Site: saxony
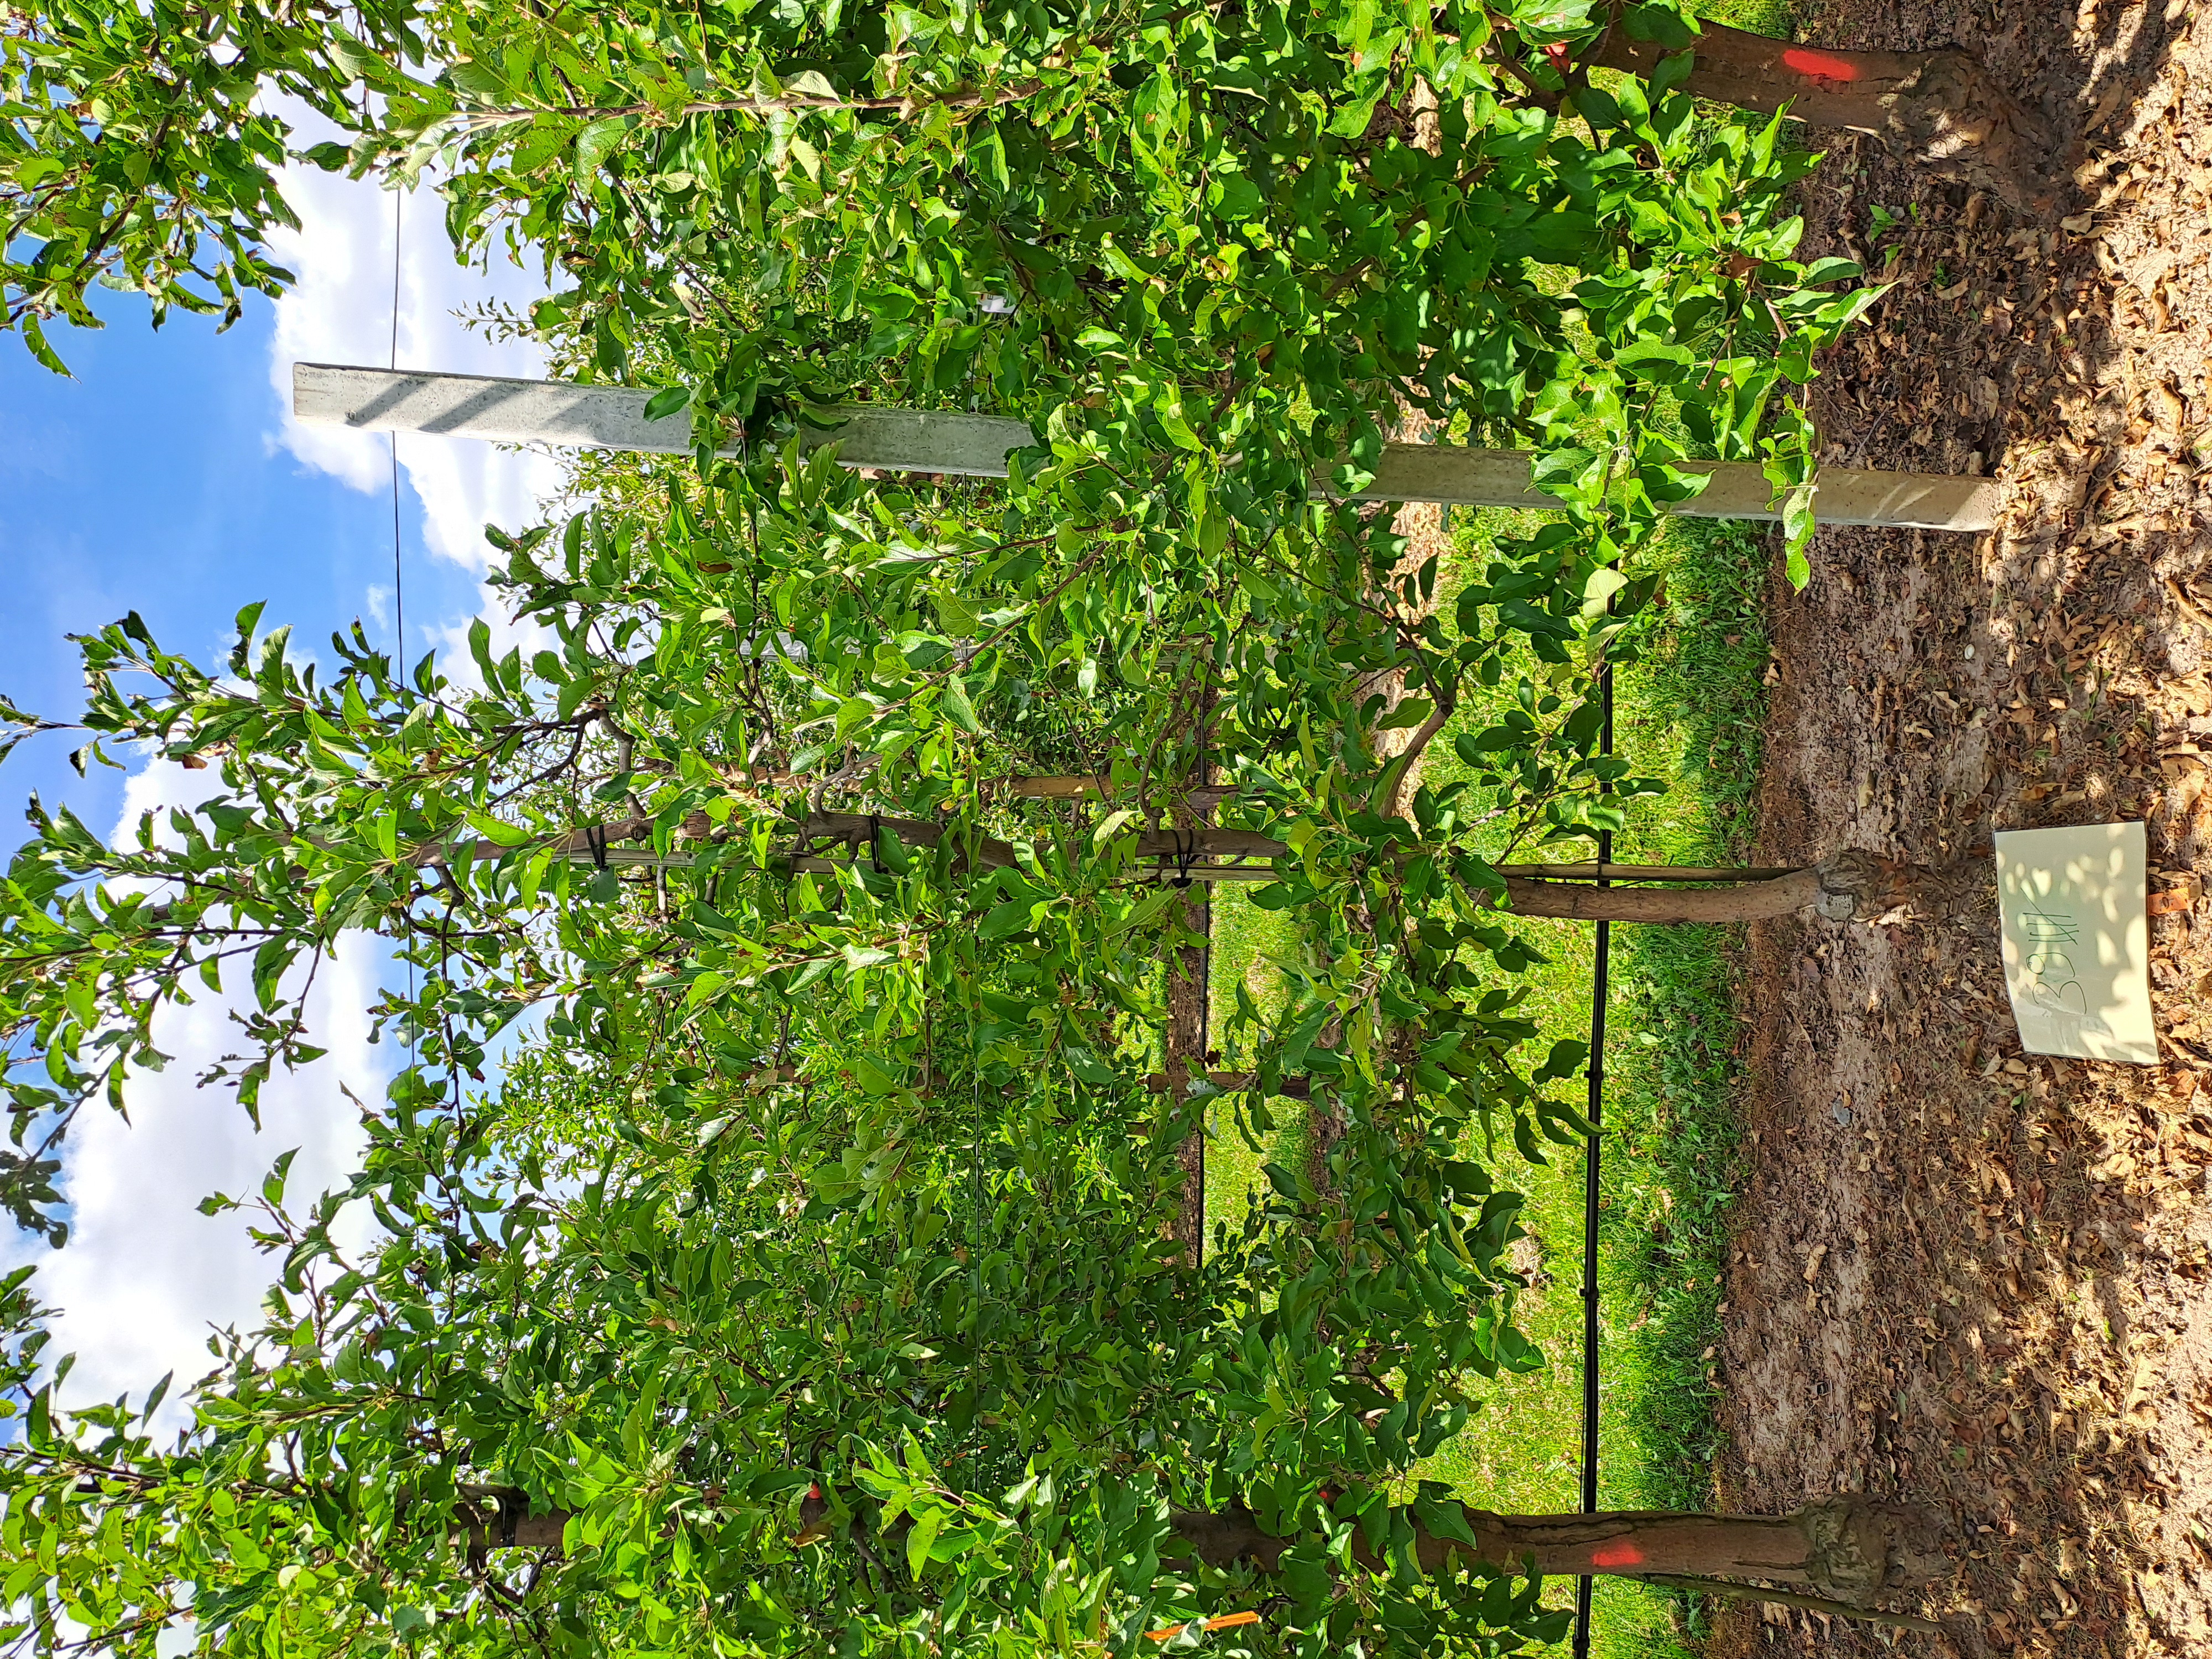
Growth stage (BBCH 85): Maturity of fruit and seed